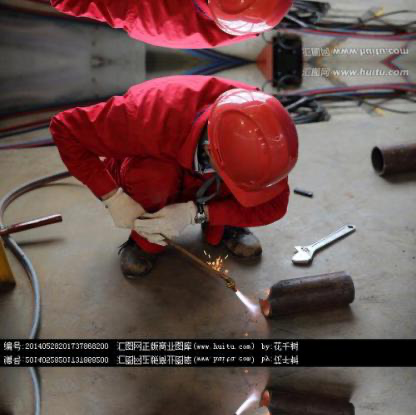
Objects in the image:
label: helmet
label: helmet